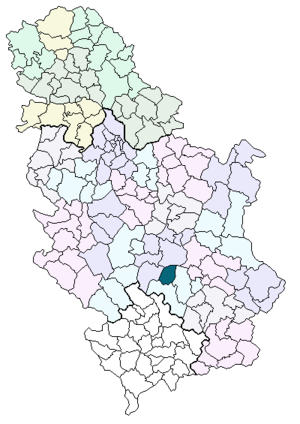
Blace est une ville et une municipalité de Serbie situées dans le district de Toplica, à 250 km au sud de Belgrade. Au recensement de 2011, la ville comptait 5 261 habitants et la municipalité dont elle est le centre 11 686.